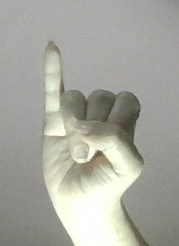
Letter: meem